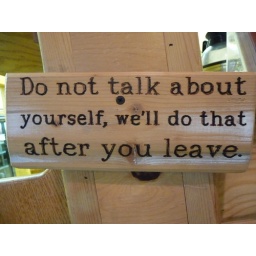
Interesting sign spotted at the Noisy Goose, a great place for dinner in Palmer, Alaska